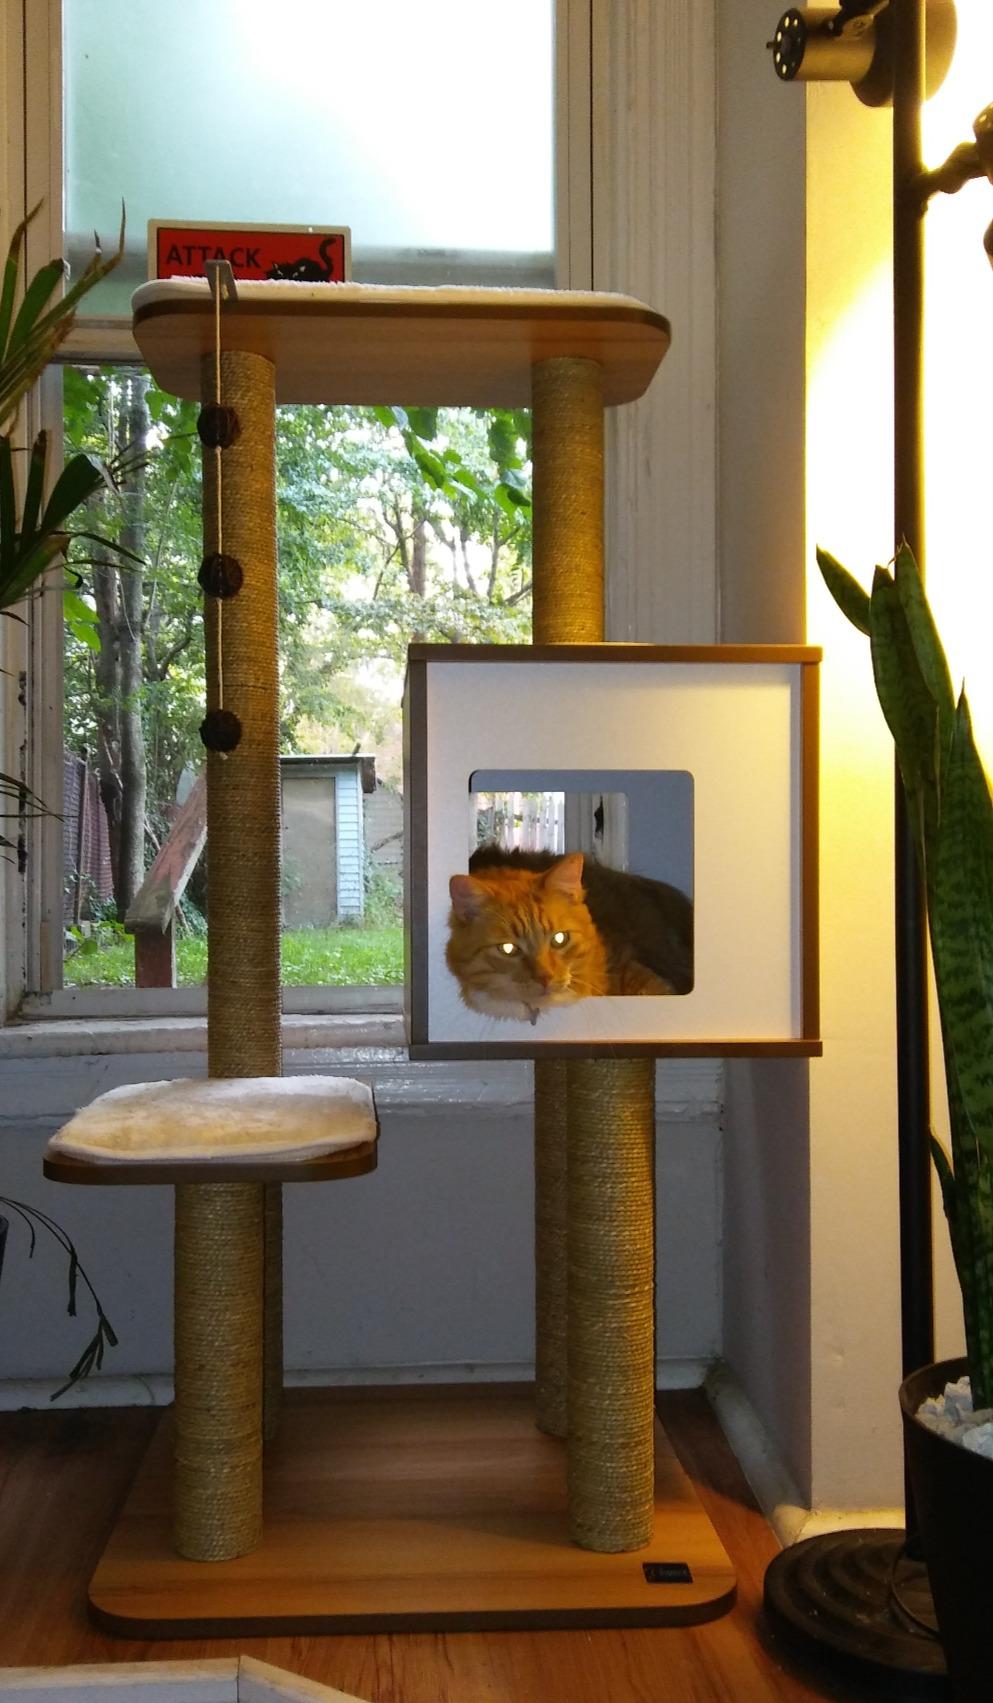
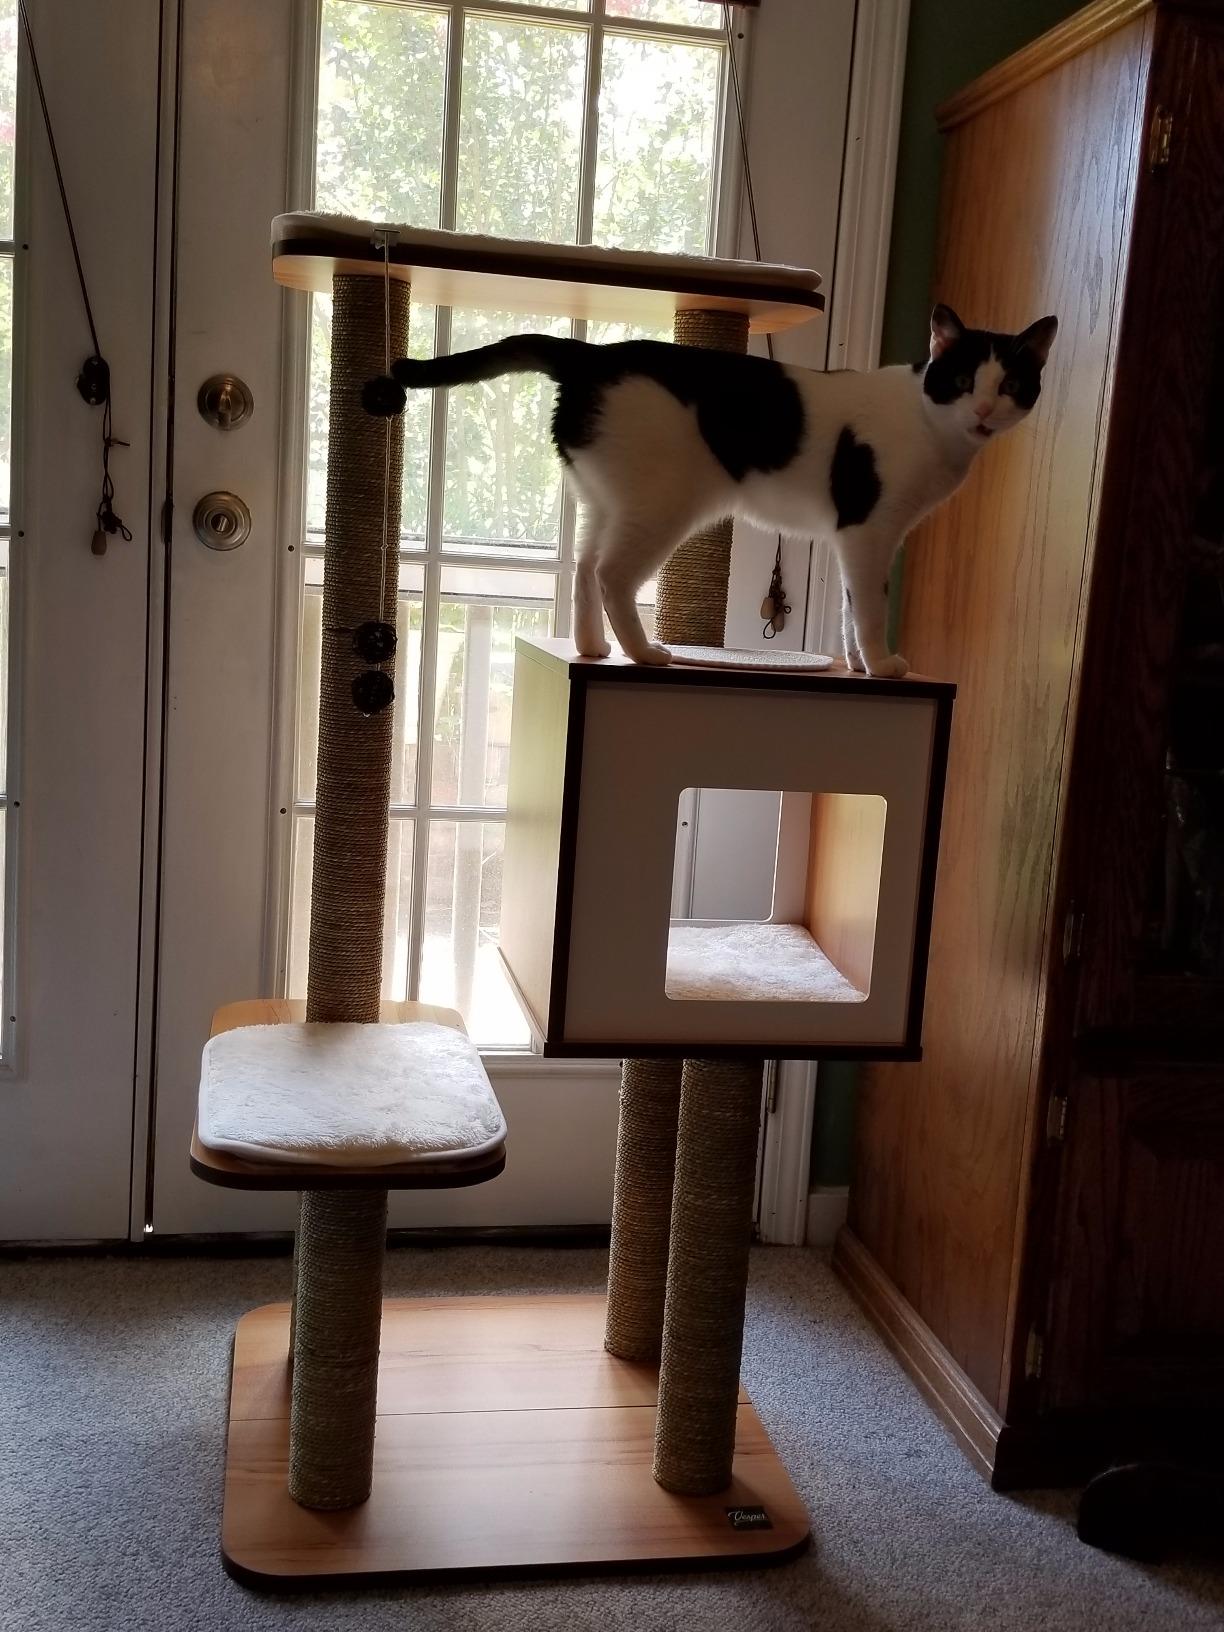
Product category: items_cat tree
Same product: yes